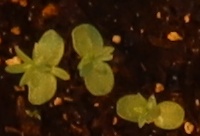
Label: Flax